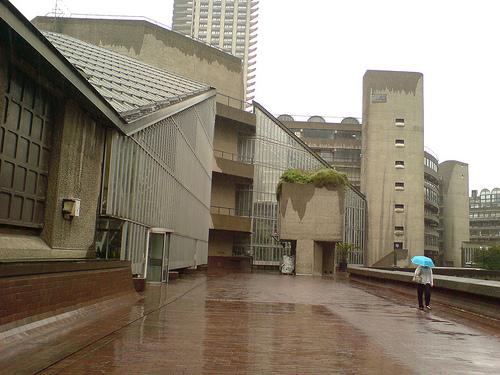
Weather: rain or strom